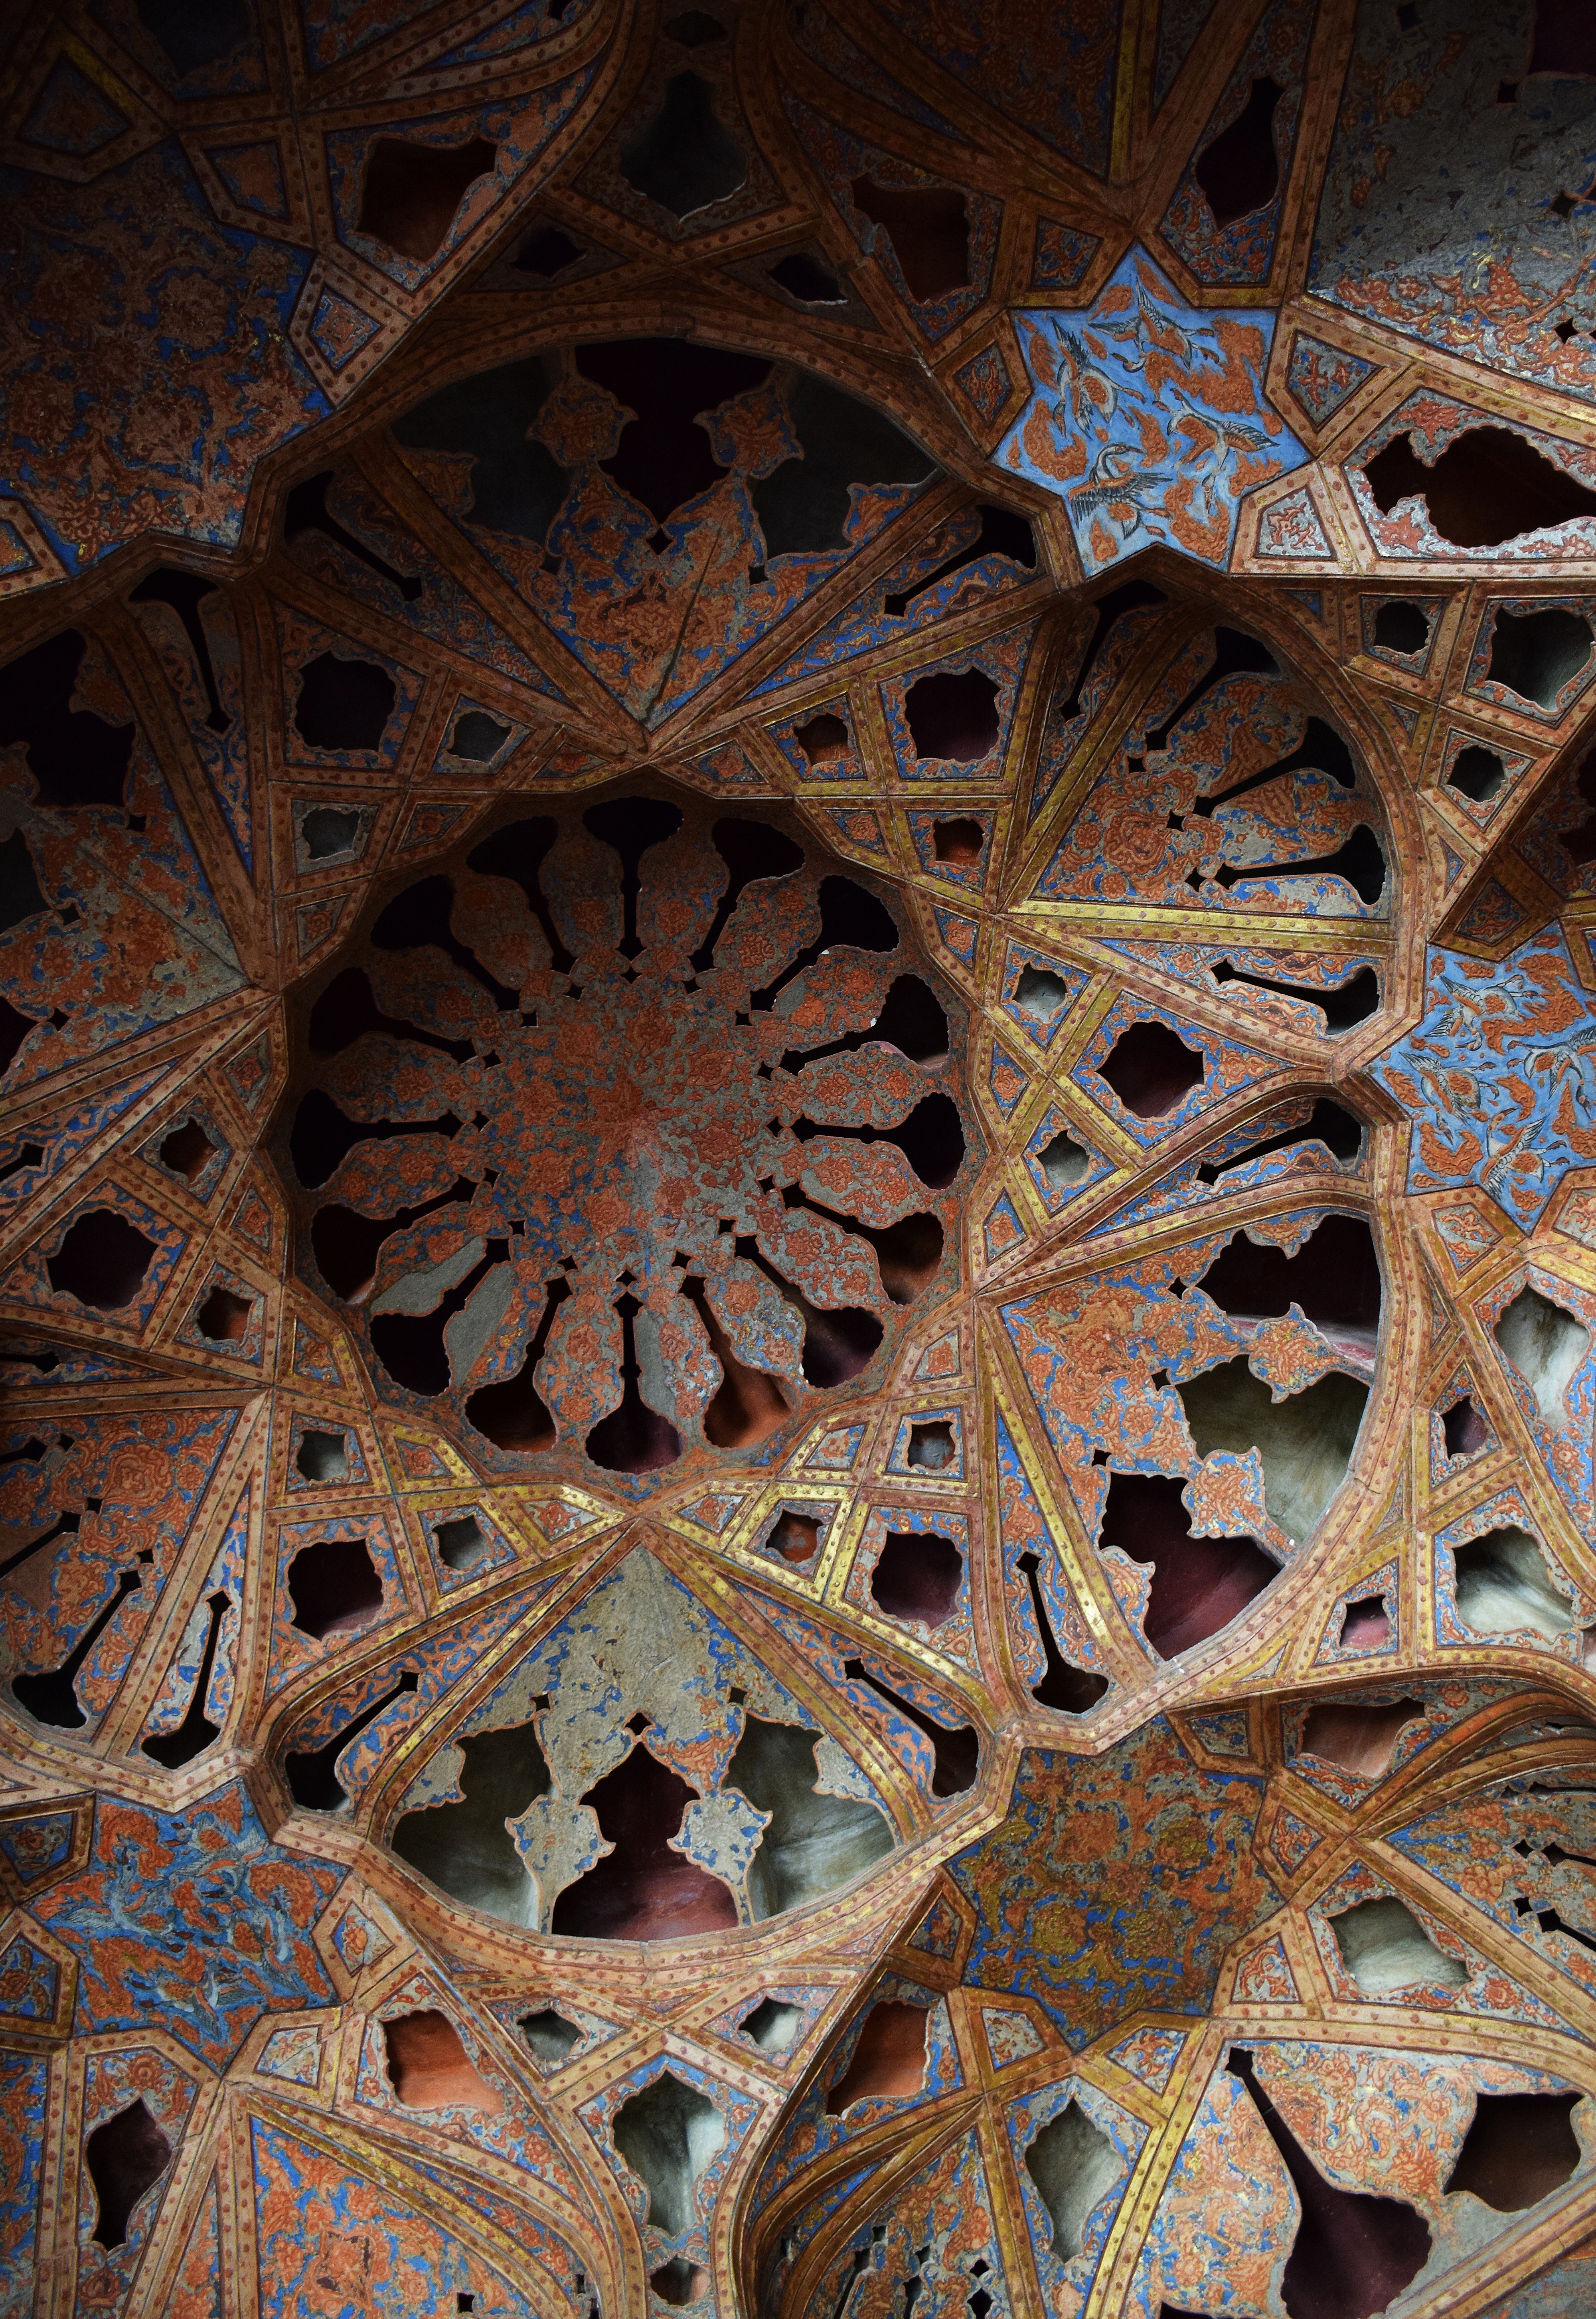
texture, leaf, pattern, material, art, design, symmetry, vault, dome, carving, ancient history